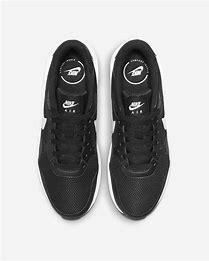
Brand: Nike
Model: Air Max SC